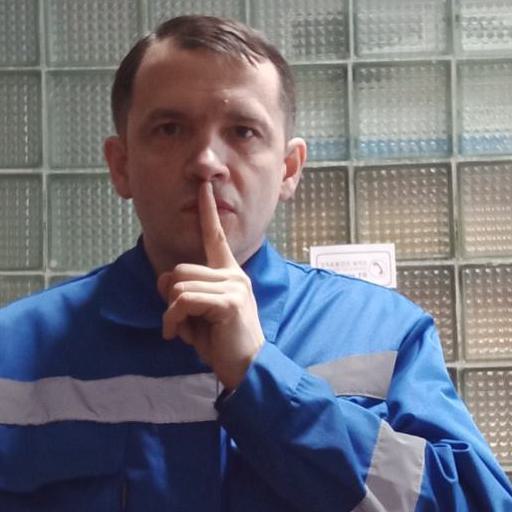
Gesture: mute